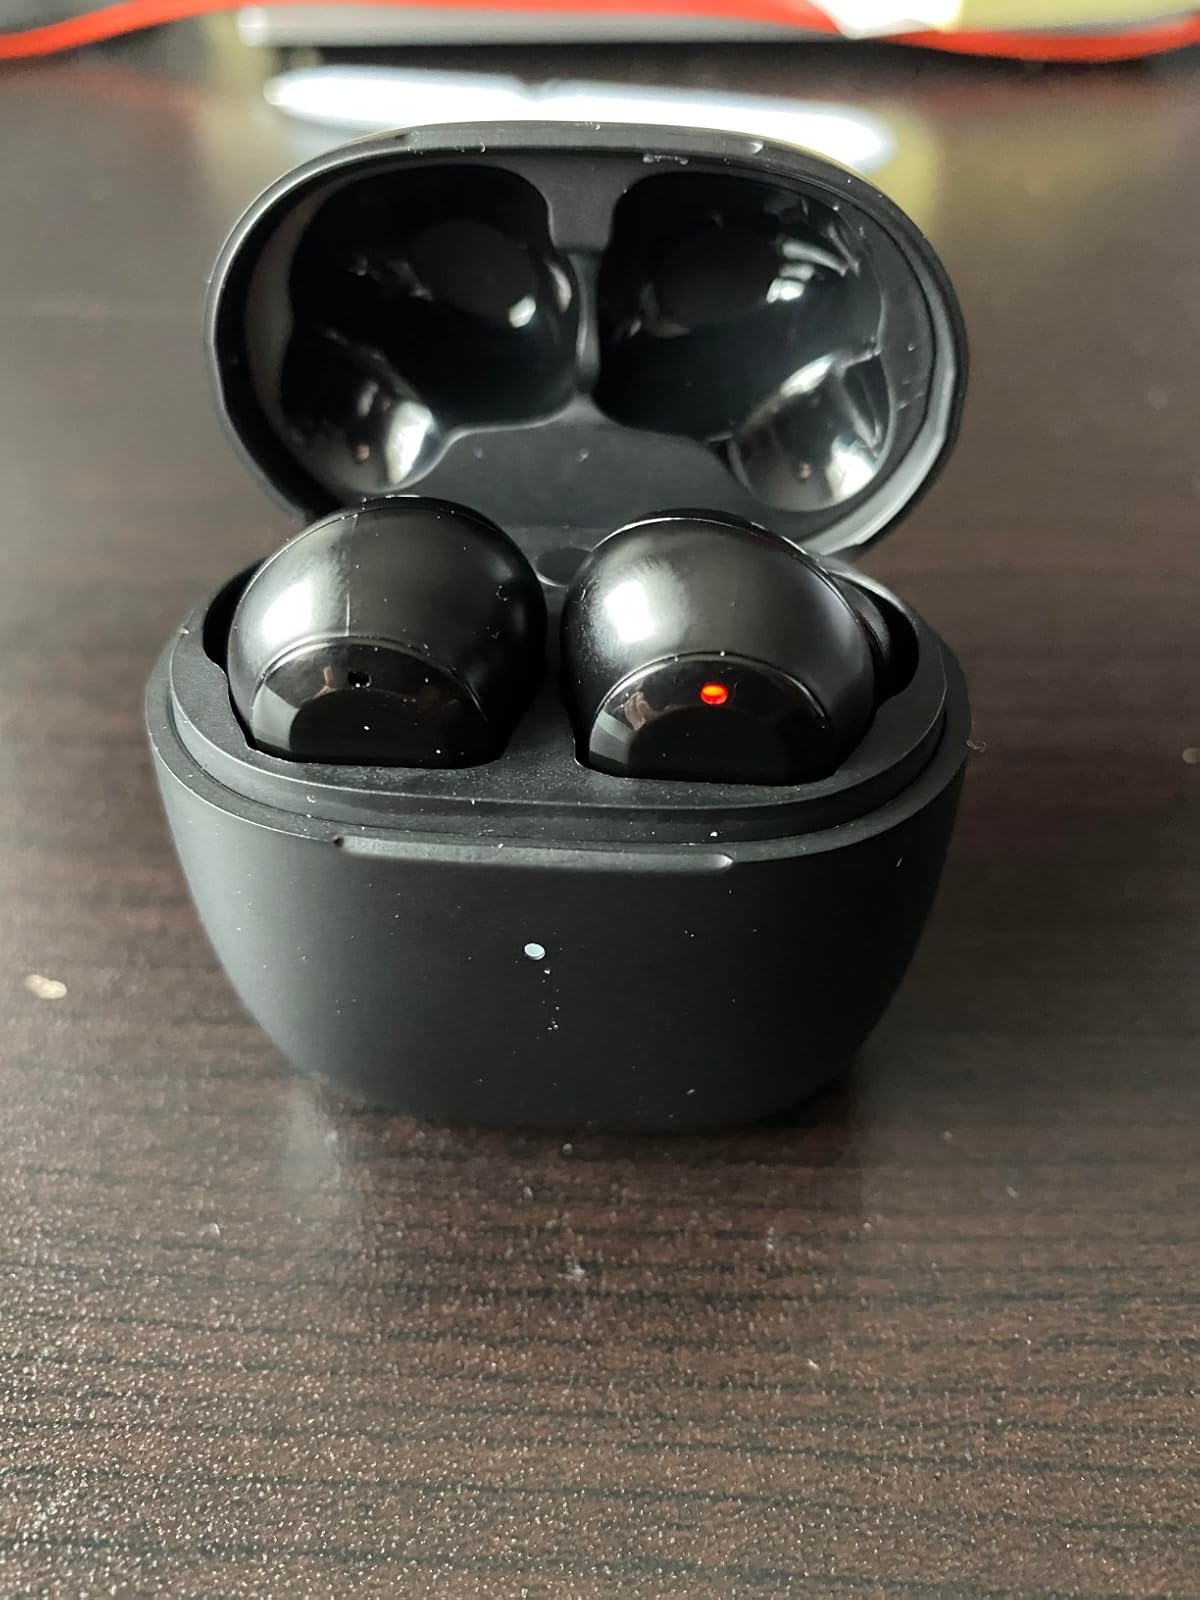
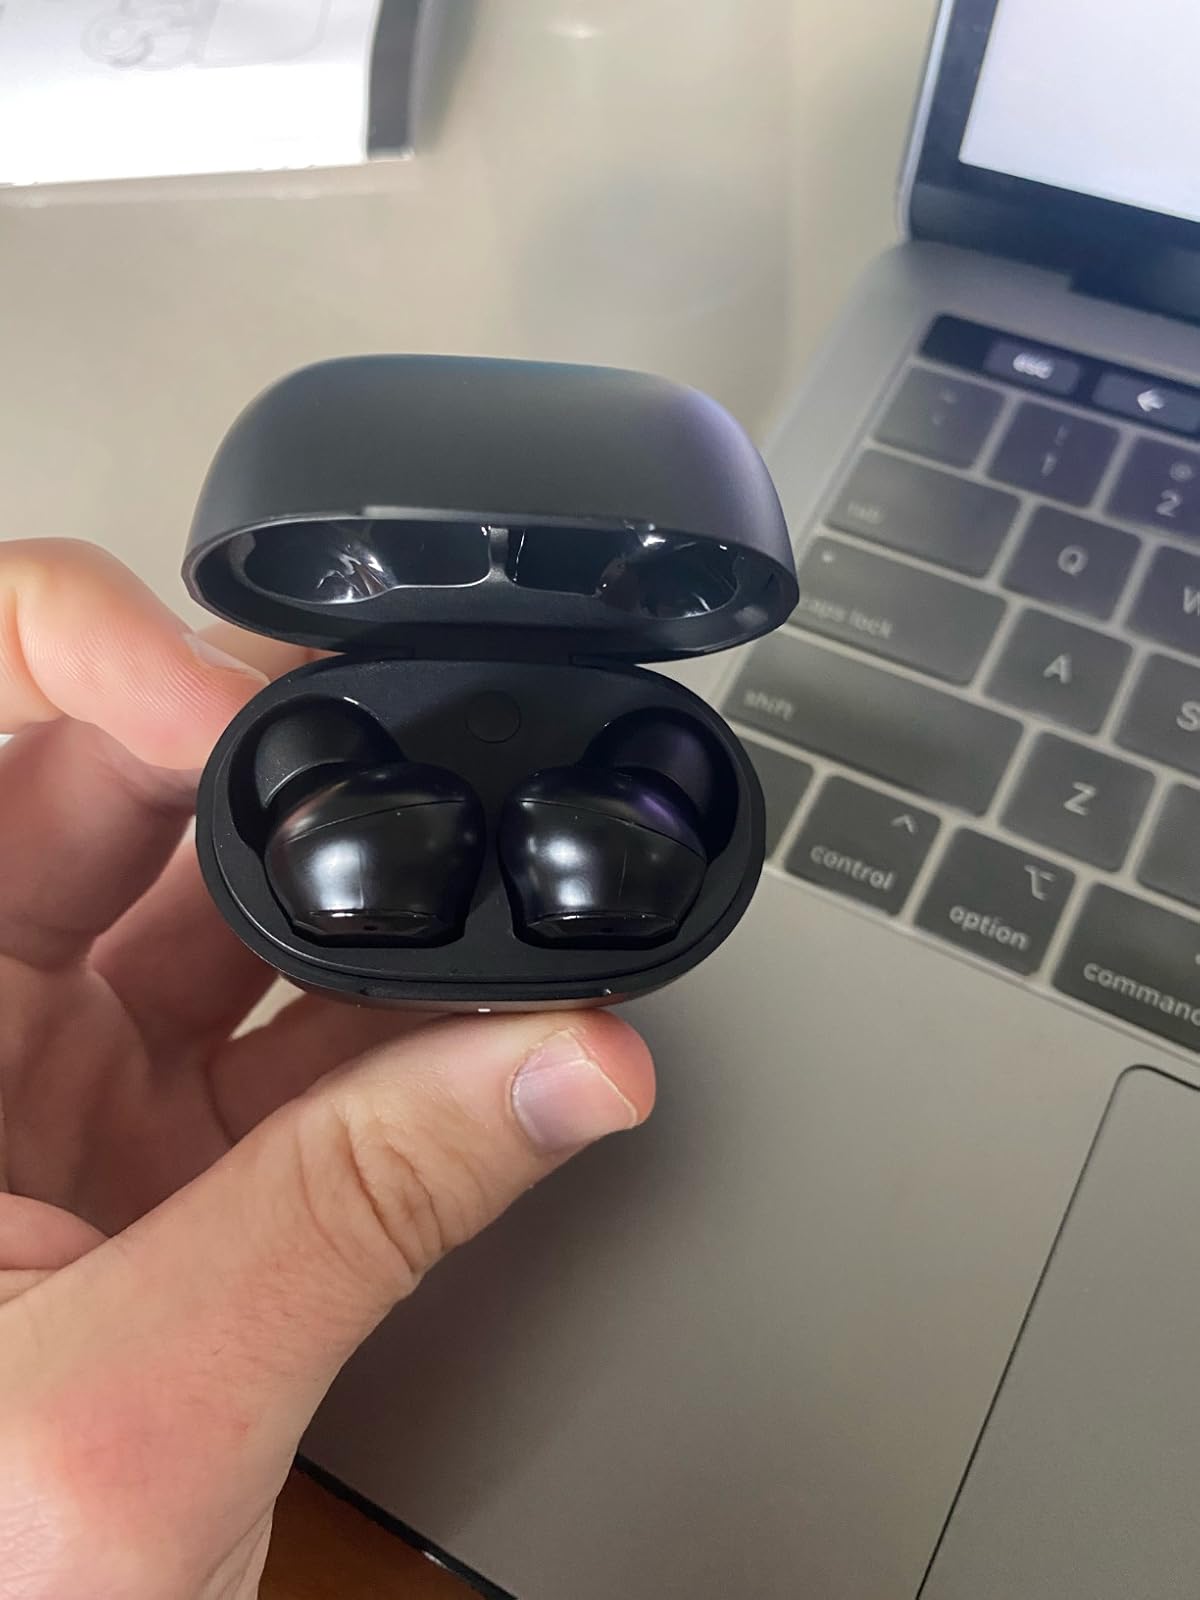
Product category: earbuds
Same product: yes